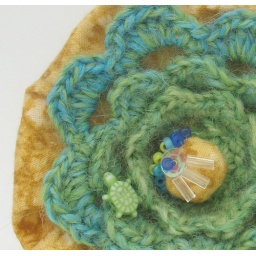
Loved this little turtle bead, nestled it in between flower petals for a unique accent.